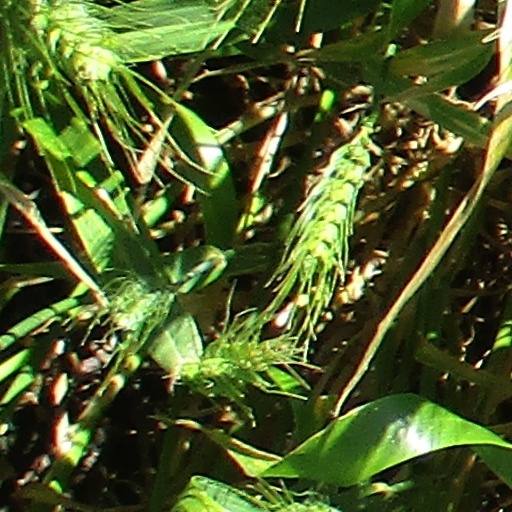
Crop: wheat